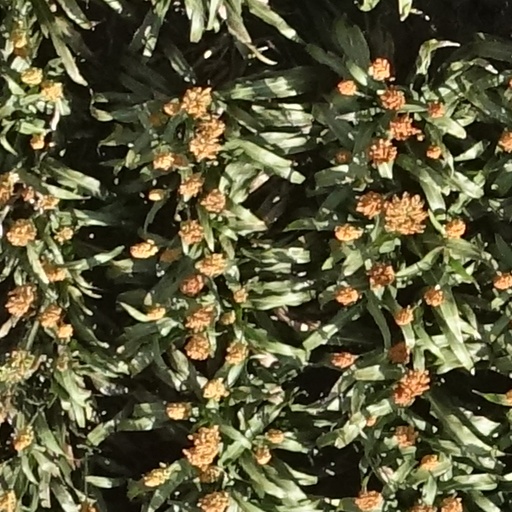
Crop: sorghum